Mary Ramsey Wood

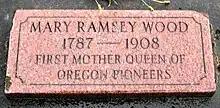
Wood's gravestone

According to obituaries of the time, "Grandma" Mary Ramsey Wood died aged 120 on January 1, 1908, at five o'clock in the morning. At the time of her death she was thought to be the oldest living person in the United States. She was also referred to as the "oldest Methodist in the world". Wood was buried at the Hillsboro Pioneer Cemetery. Her death and her supposed age were widely reported across the country at the time.